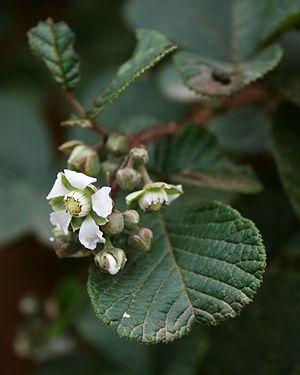
Bien qu'il existe plusieurs définitions des espèces envahissantes, elles sont toujours basées sur quatre critères principaux :